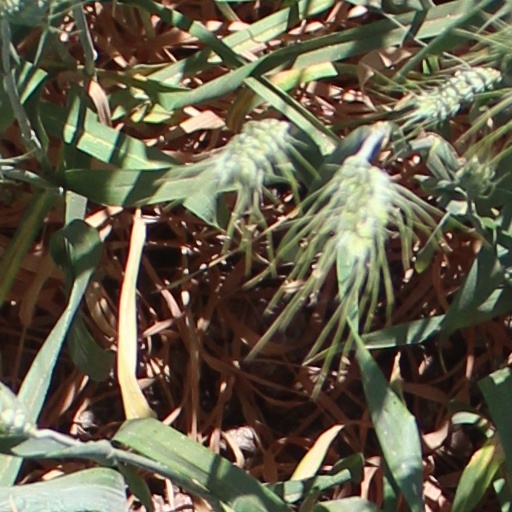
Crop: wheat